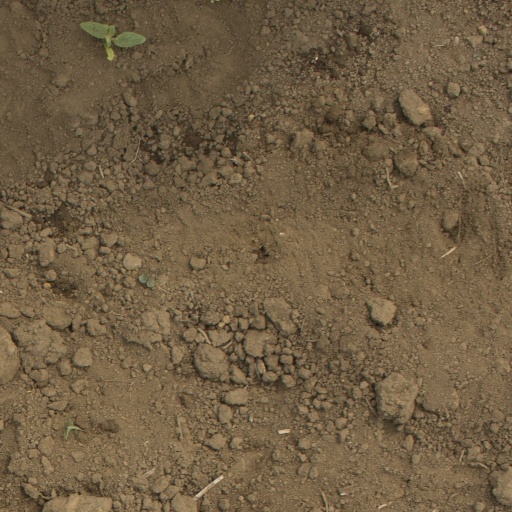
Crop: Jerusalem artichoke